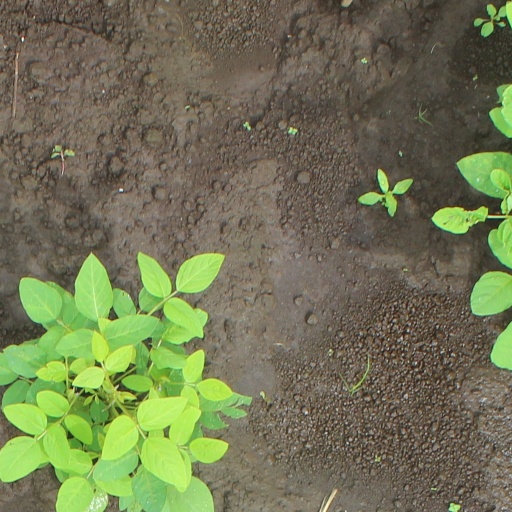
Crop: soybean